Music of Tanzania

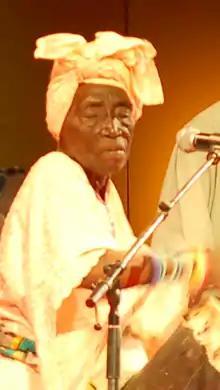
Bi Kidude Taarab Pioneer

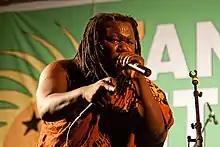
Poet Mrisho Mpoto

As it is in other countries, the music in Tanzania is constantly undergoing changes, and varies by location, people, settings and occasion. The five music genres in Tanzania, as defined by BASATA are, ngoma, dansi, kwaya, and taarab, with bongo flava being added in 2001. Singeli has since the mid-2000s been an unofficial music of "uswahilini for" unplanned communities in Dar es Salaam, and is the newest mainstream genre since 2020.